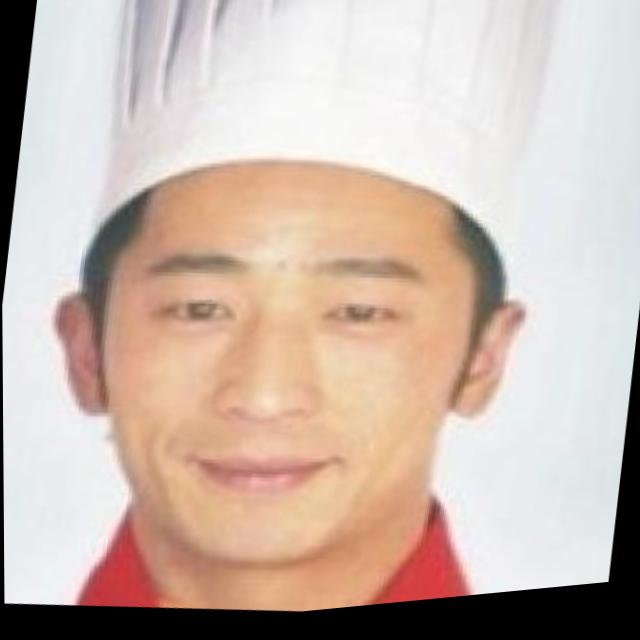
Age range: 21-44